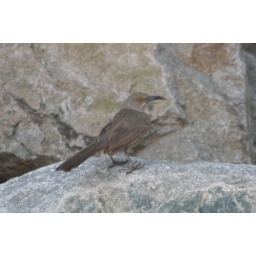
Curve-billed Thrasher sitting among the rock in Phoenix, Arizona.